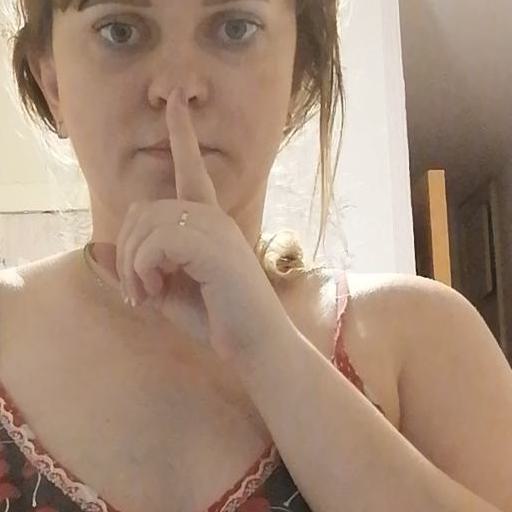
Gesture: mute